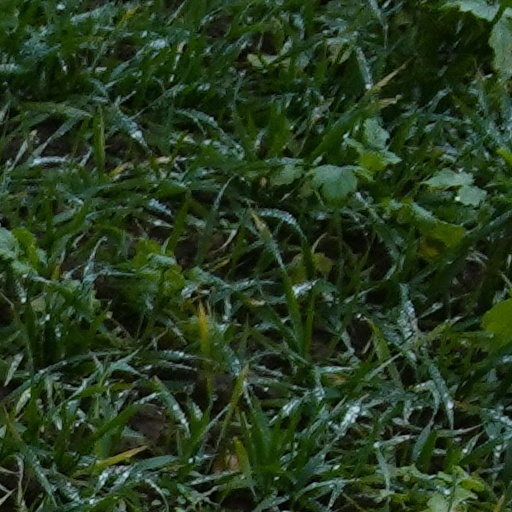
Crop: wheat